Dutch Gold Coast

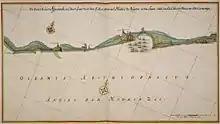
Map of the Gold Coast ordered by Admiral Michiel de Ruyter in 1666, during the Second Anglo-Dutch War

The Dutch West India Company was given the monopoly on trade in the West Indies, including the Gold Coast, in 1621. Mismanagement meant that several disillusioned employees of the Dutch West India Company left the company to work for another European power. Hendrik Carloff, for example, was a former high-ranking officer in the company, who joined the Swedish Africa Company, founded in 1649 by the Walloon-Dutch industrialist Louis De Geer. In the end, Carloff also left the Swedish company, this time for the Danish Africa Company, which he founded himself with Isaac Coymans and Nicolaes Pancras, also former Dutch West India Company employees.